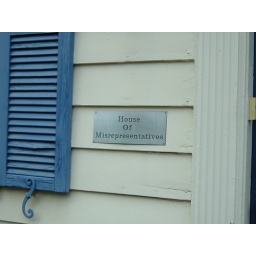
Sign by the front door on a house near Capitol Hill